Fred Turner (musician)

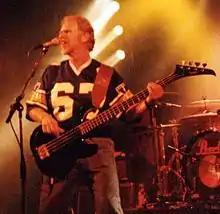
Turner performing in Örebro with B.T.O. in 1991

Turner is the lead vocalist on many of Bachman–Turner Overdrive's most popular tracks, including "Roll On Down the Highway," "Let It Ride," "Blue Collar," "Four Wheel Drive," "Not Fragile" and "Take It Like a Man." His songwriting credits include "Gimme Your Money Please," "Blue Collar," "Not Fragile," "Take It Like a Man" (with Blair Thornton), "Let It Ride" (with Randy Bachman) and "Roll On Down the Highway" (with Robbie Bachman). Turner also wrote and sang the lead on "Heartaches" (1979), the lone B.T.O. single to chart in the post-Randy Bachman era.